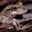
Label: frog